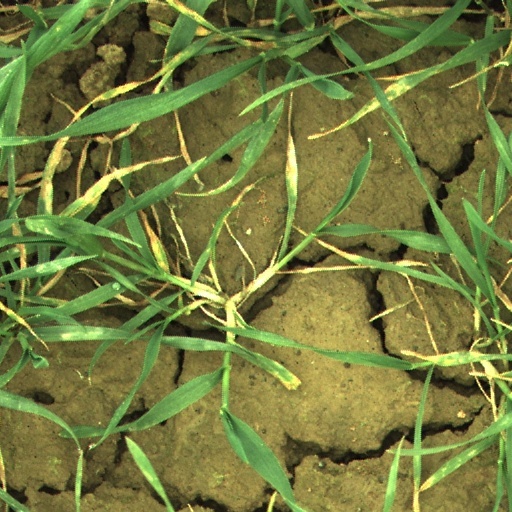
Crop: wheat